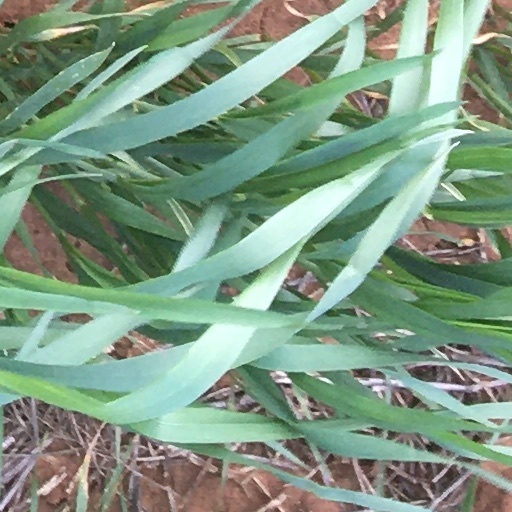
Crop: wheat